Mittagskogel

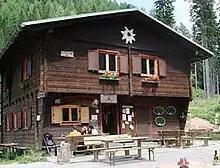
"Bertahütte"

The massif consisting of main dolomite and Dachstein limestone beds rises between the Slovene Sava valley in the south and the Austrian Drau basin in the north. Its steep northern face, resembling a rocky pyramid with a rounded summit is a landmark in Carinthia.